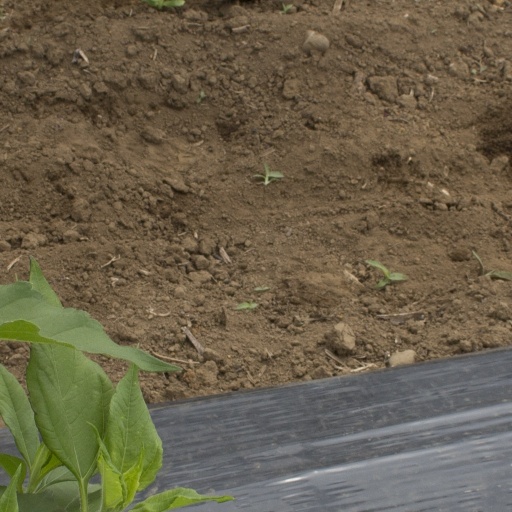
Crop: Jerusalem artichoke